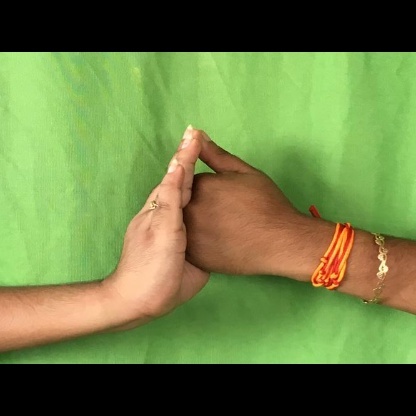
Mudra: Shanka